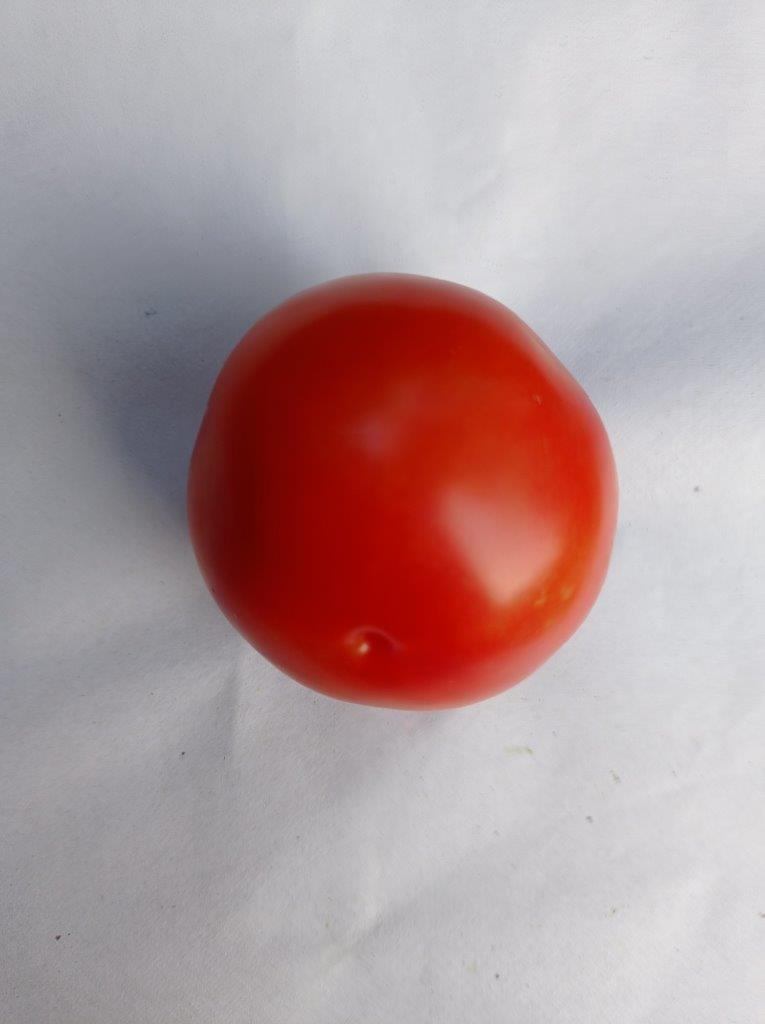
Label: Fresh